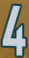
Number: 4